Kutno

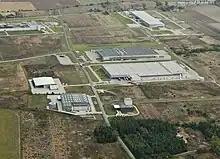
Wschodnia St. industrial park in 2009

Subsequently, the Germans created a ghetto in Kutno on 15 June 1940. The entire area of a former sugar factory ("Hortensja" or "Konstancja" according to various sources) was surrounded by barbed wire. On the first day, the Poles were forbidden to leave their houses, while the Jews were forced to take all their belongings and proceed to the factory. The German soldiers and SS members beat the Jews standing in the street. Eight thousand people were transferred to the area of the factory, within five buildings. On the first day, crowded and without any first-aid facilities, a few people died. The only food they had was a small amount of potatoes and bread. Prices of extra food were very high. For instance, one kilogram of potatoes cost 40 Pfennig in the ghetto, while it was 5 Pfennig in the rest of the town. However, a true nightmare started in winter, when there was not enough firewood, so that the Jews had to burn furniture or scaffolding.